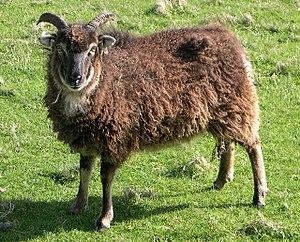
Cette liste commentée recense la mammalofaune au Royaume-Uni. Elle répertorie les espèces de mammifères britanniques actuels et celles qui ont été récemment classifiées comme éteintes. Comme ici ne sont référencés que les nations constitutives et les dépendances de la Couronne, cette liste ne comptabilise pas les animaux présents dans Akrotiri et dans Dhekelia, qui sont des bases militaires souveraines situées à Chypre, ni des territoires britanniques d'outre-mer, qui sont des régions disséminées un peu partout dans le monde.
Un mouton marron, appelé aussi mouton sauvage, mouton féral ou mouton ensauvagé, est un Mouton qui est retourné à l'état sauvage ou semi-sauvage par le phénomène du marronnage. Il ne doit pas être confondu avec le Mouflon d'Arménie, qui est l'ancêtre sauvage de tous les moutons et qui n'a jamais été domestiqué.
On dénombre une soixantaine de races ovines en France dont certaines sont aujourd'hui des races dites de conservatoire et beaucoup classées par le Bureau des ressources génétiques dans la liste des races en danger.